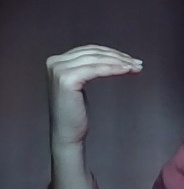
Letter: haa